Sainte-Geneviève-des-Bois, Loiret

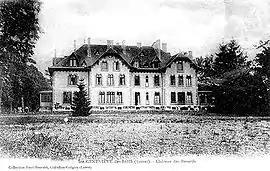
Château des Bézards

Sainte-Geneviève-des-Bois is a commune in the Loiret department in north-central France.